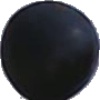
Label: blue_grape